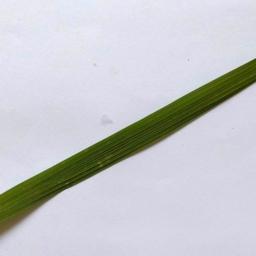
Label: Rice___Healthy